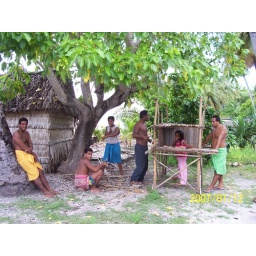
Some of my friends in Taungaeaka building a shelf to use for washing and storing dishes